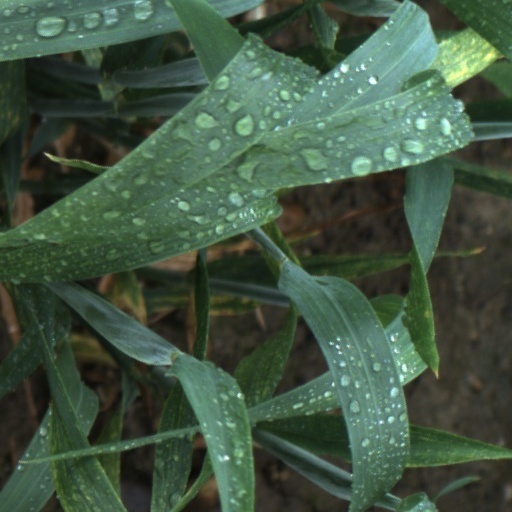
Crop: wheat